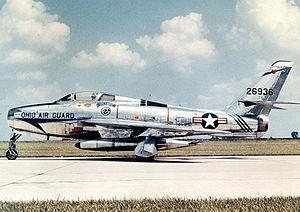
Alexander Kartveli, 9 septembre 1896 - 20 juin 1974, né Kartvelishvili, était un ingénieur aéronautique célèbre et influent, et un des pionniers de l'histoire de l'aviation américaine. Il a réalisé des percées importantes dans l'aviation militaire au début des avions de chasse à turboréacteurs. Il est considéré comme l'un des créateurs les plus importants de ces avions et l'un des plus novateurs dans l'histoire américaine.
Le Republic F-84F Thunderstreak était un chasseur-bombardier américain à réaction, conçu par la société Republic Aviation. Initialement envisagé comme une évolution importante à ailes en flèche du F-84 Thunderjet à ailes droites, l'avion était en fait presque entièrement nouveau.
Le quartier La Horie est une base militaire de l'Armée de terre française située sur le territoire des communes de Bourscheid, Mittelbronn, Saint-Jean-Kourtzerode et Zilling, à trois kilomètres à l'ouest de la ville de Phalsbourg, dans le sud-est du département de la Moselle.